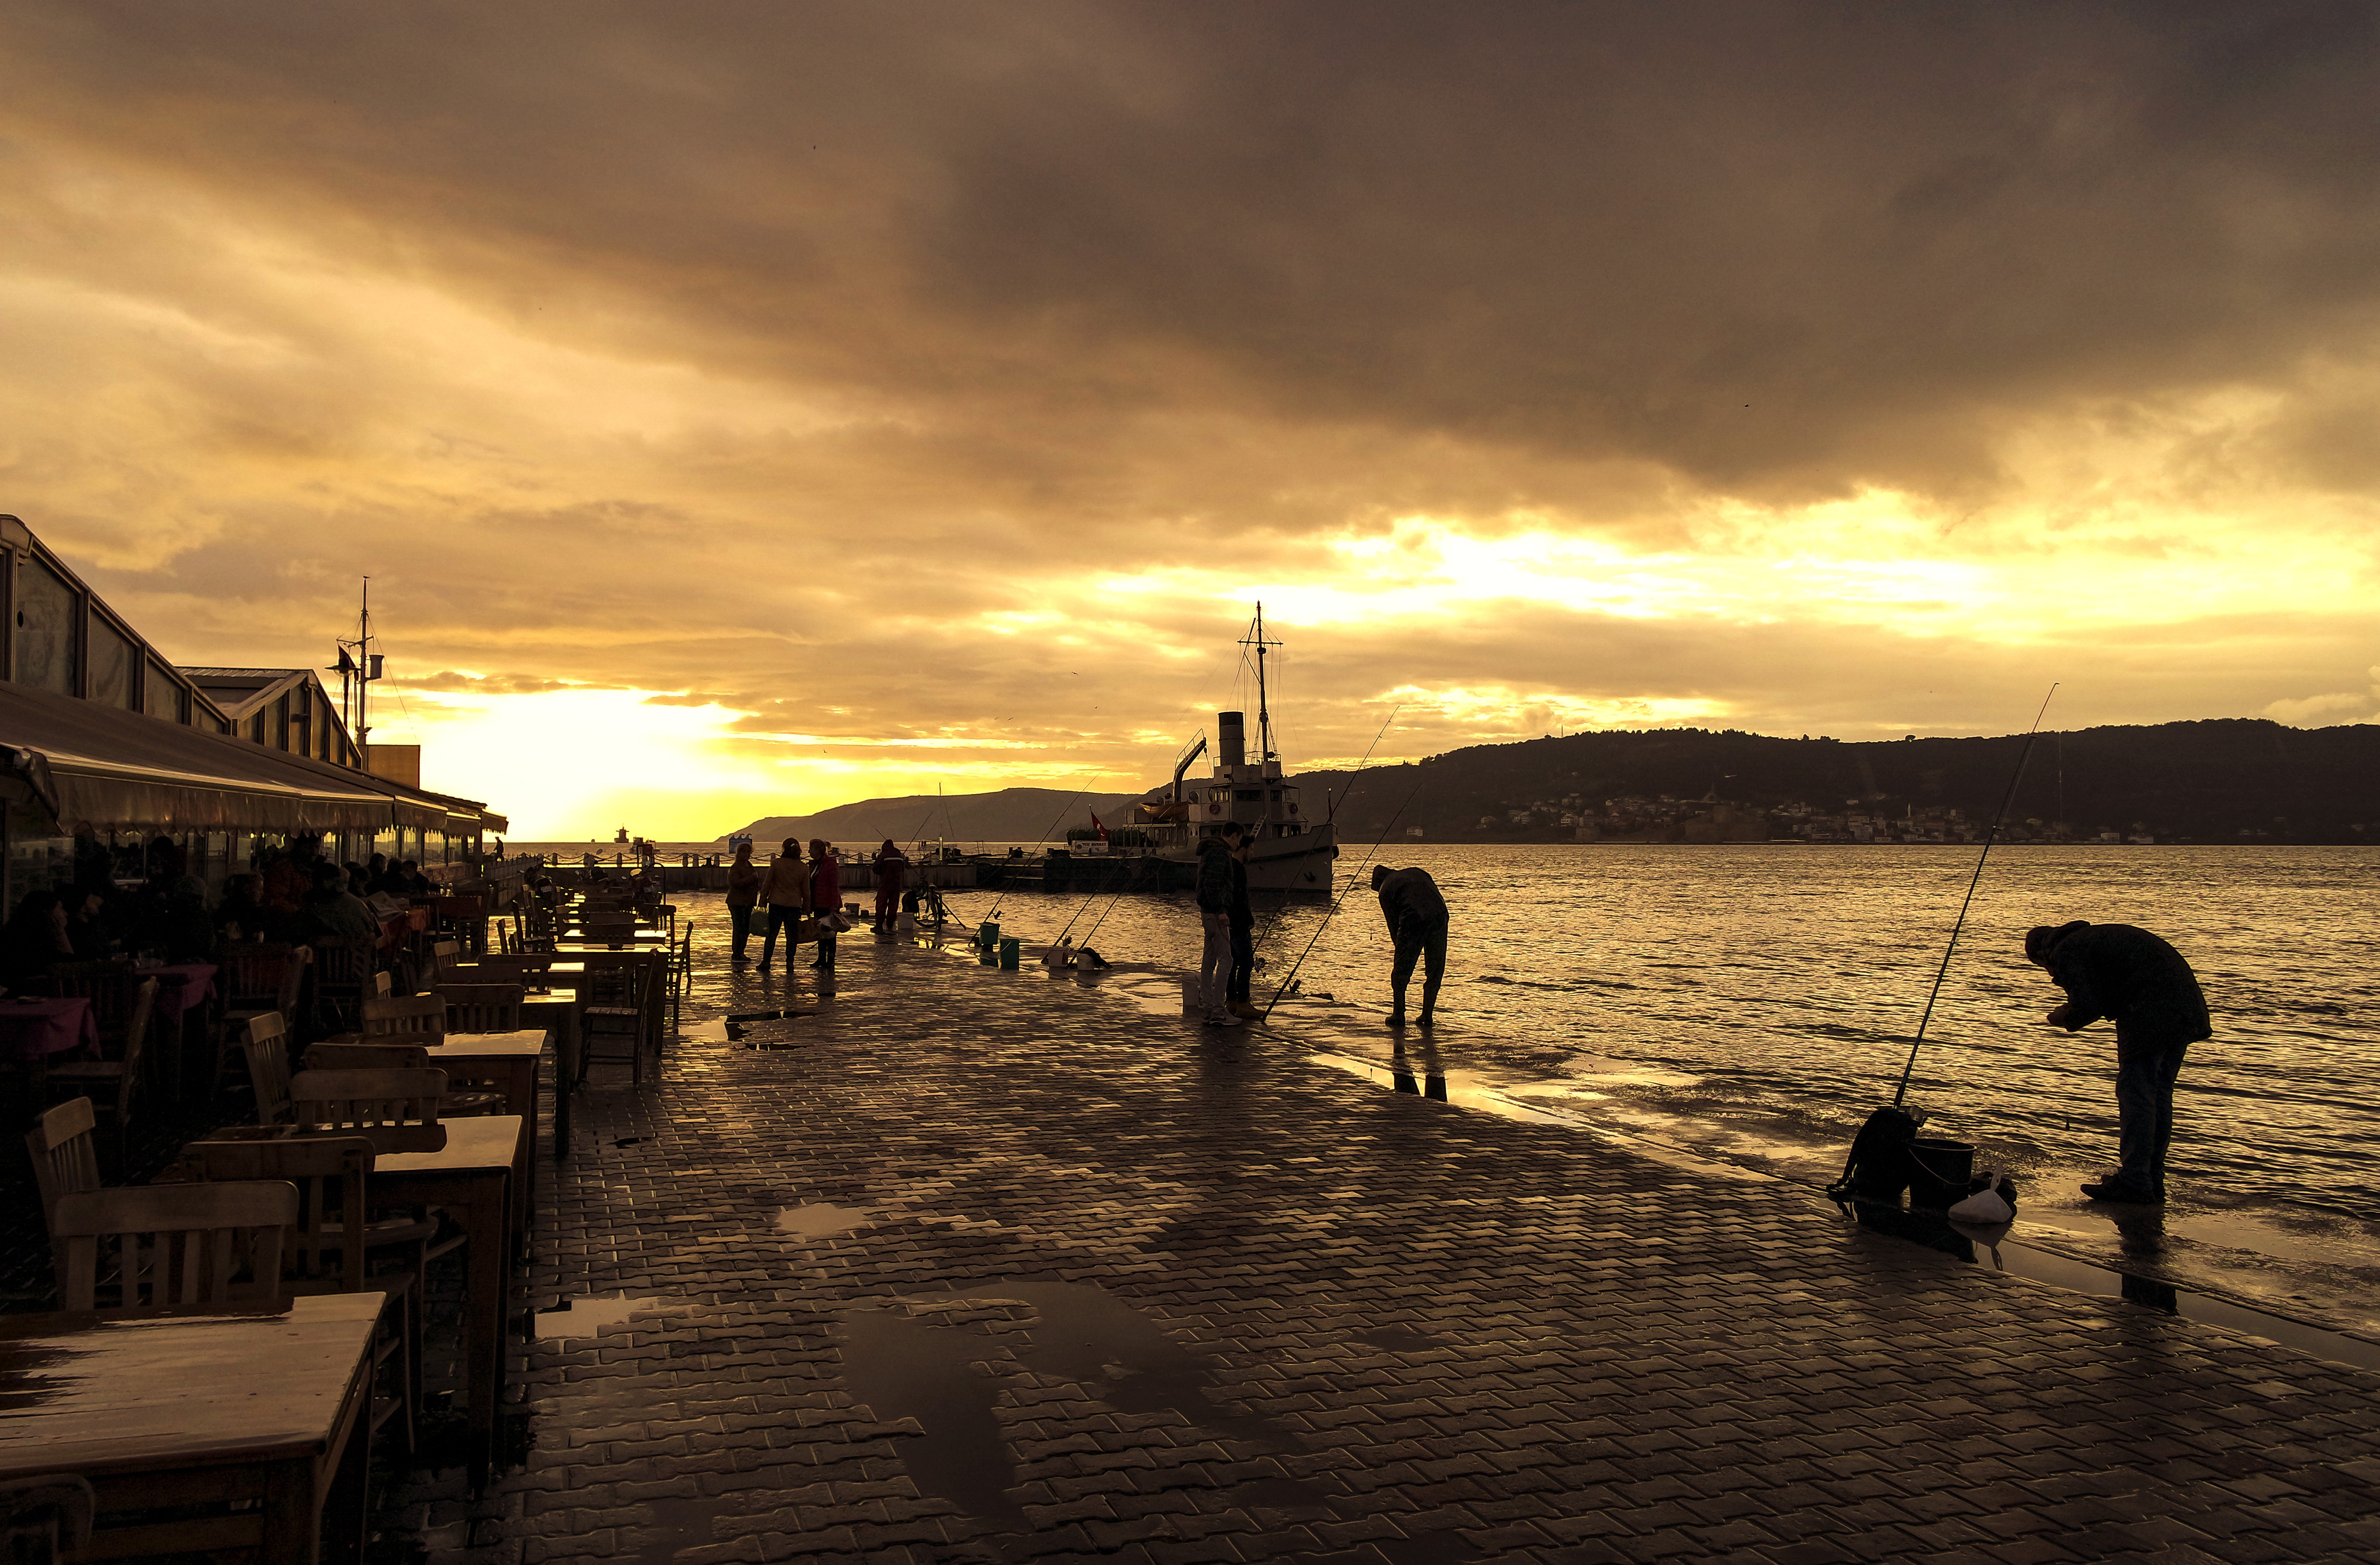
beach, landscape, sea, coast, ocean, horizon, cloud, sky, sun, sunrise, sunset, sunlight, morning, wave, dawn, pier, dusk, evening, reflection, body of water, in the evening, boats, turkey, marine, canakkale